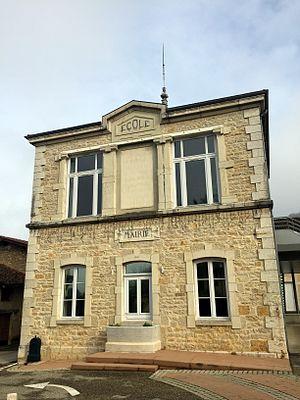
Image de Revonnas, Ain.
Revonnas est une commune française, dans le département de l'Ain en région Auvergne-Rhône-Alpes.